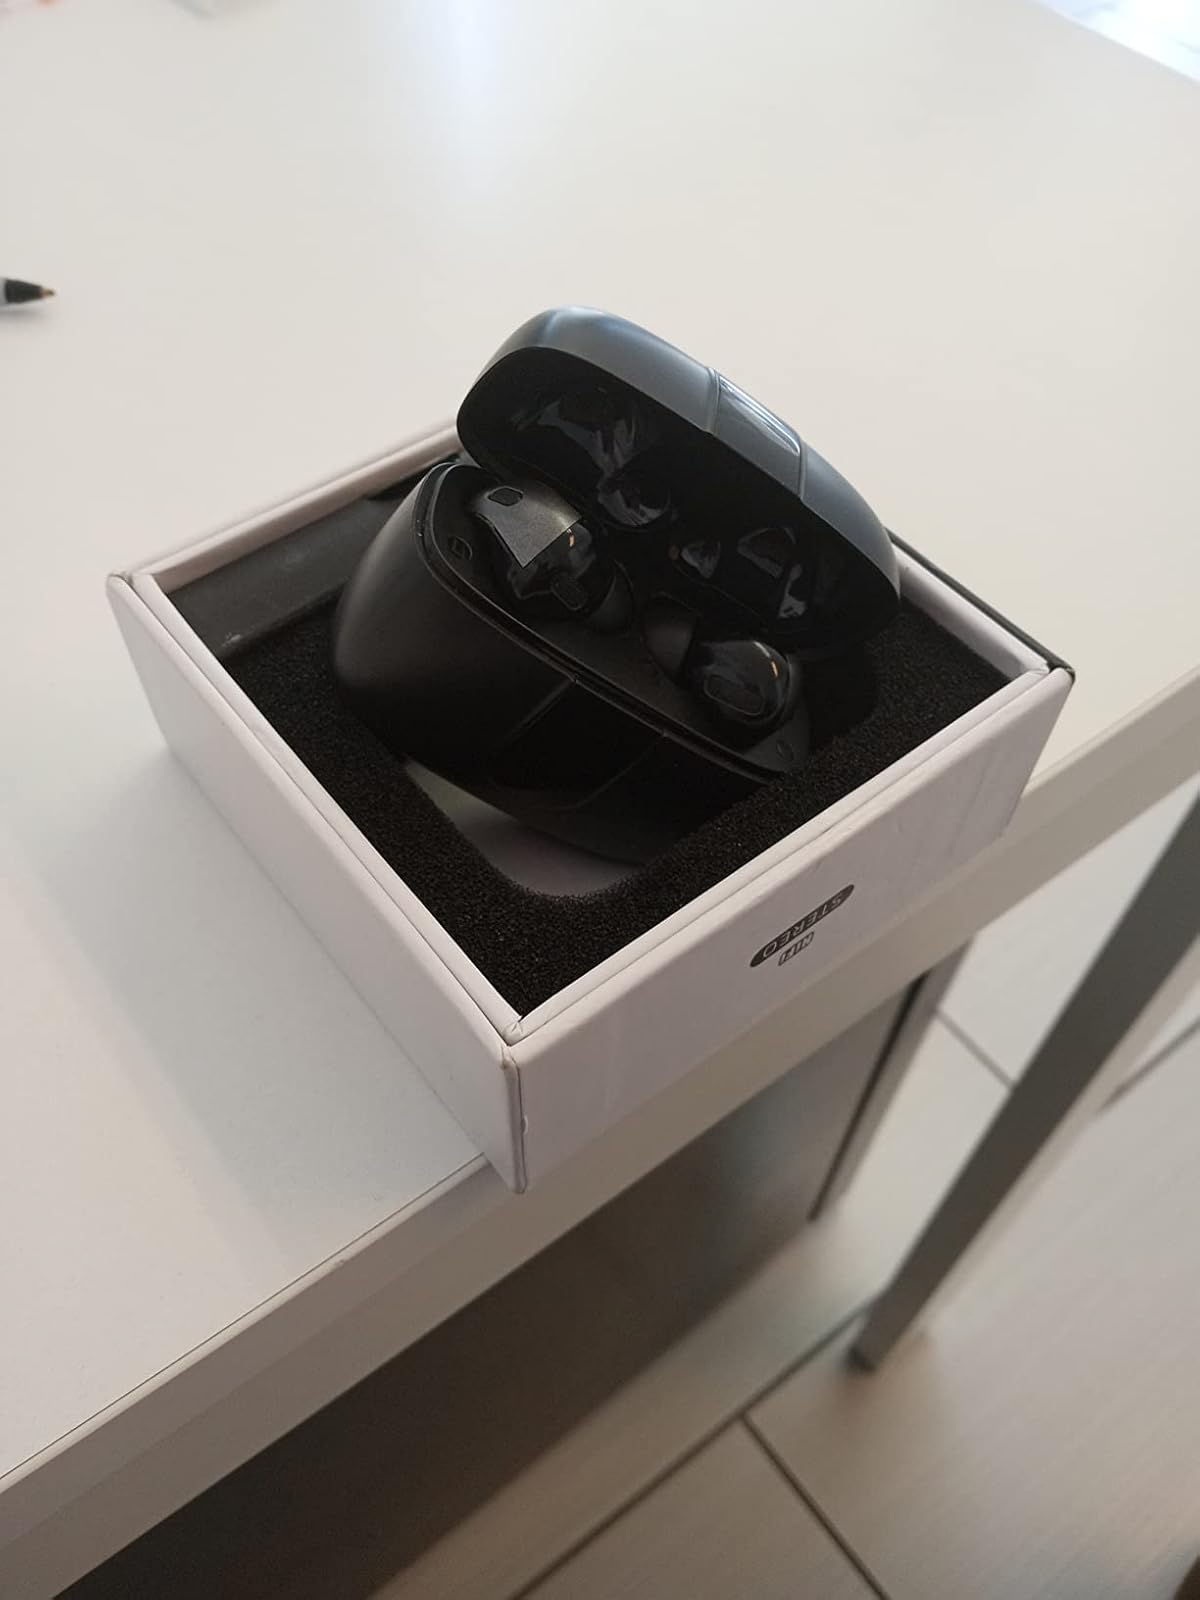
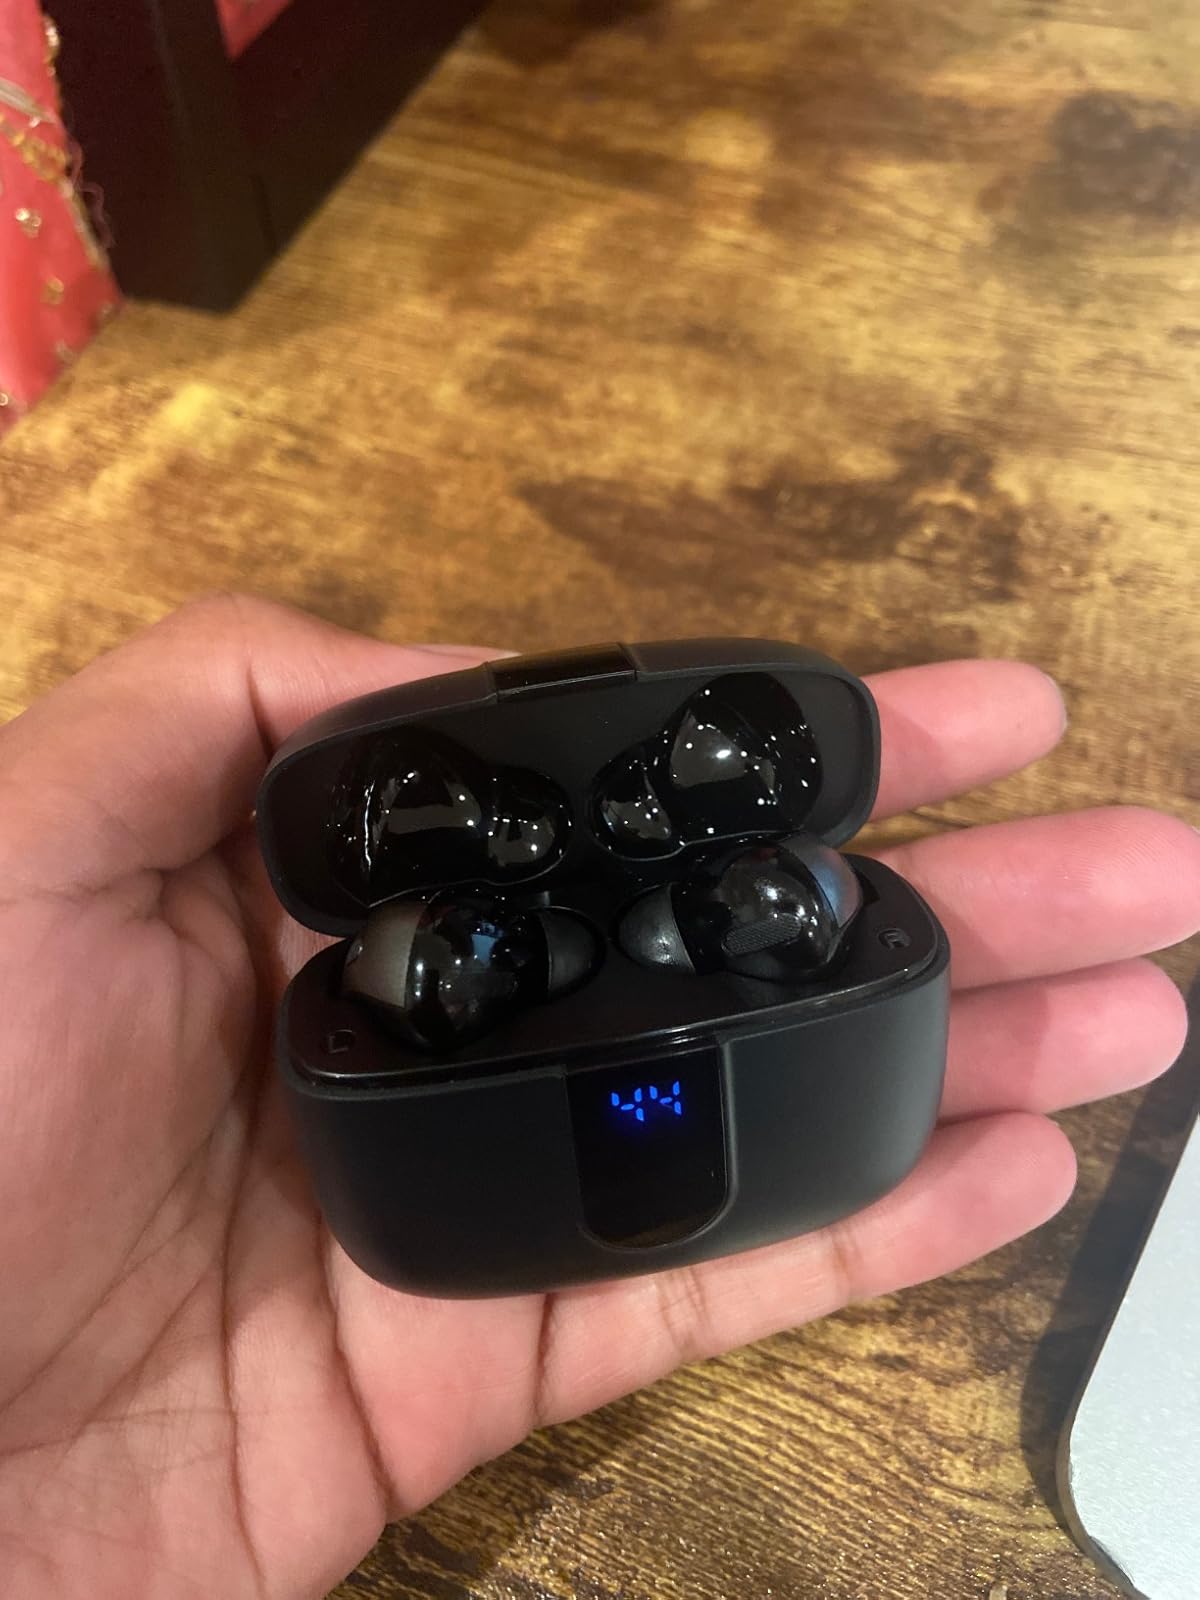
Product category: earbuds
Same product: yes